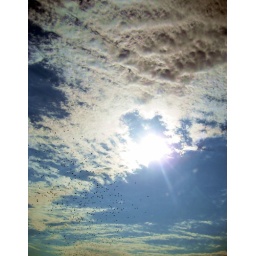
clouds and birds over Iowa